Tom Tabart

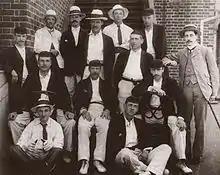
The Tasmanian cricket team that beat Victoria at the MCG in 1902-03. Tom Tabart is seated on the ground on the right.

Thomas Alfred Tabart (10 August 1877 – 29 August 1950) was a cricketer who played first-class cricket for Tasmania from 1897 until 1909.